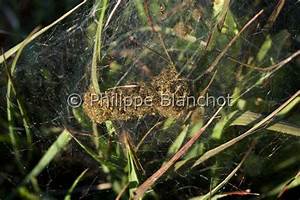
Label: ragno